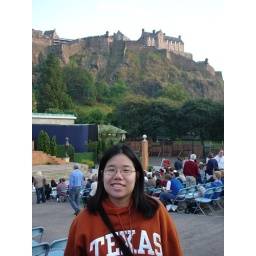
i'm watching shakespeare's 'a midsummer's night dream' in princes street gardens with the castle behind me.